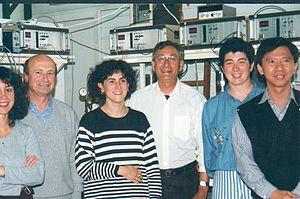
Photo de Jean-Pierre RIBA et quelques membres de son laboratoire de Biotechnologie
Jean-Pierre Riba, né le 8 mars 1944 à Saint-Raphaël et mort le 16 novembre 2001 à Toulouse, est un scientifique français en génie chimique, pionnier en biotechnologie à l'Institut du génie chimique de Toulouse où il a enseigné et fait de la recherche. Il est décédé à cinquante-sept ans peu de temps après l'explosion de l'usine AZF de Toulouse, probablement à la suite du blast subi et du stress intense ressenti lors de la destruction complète de son laboratoire.